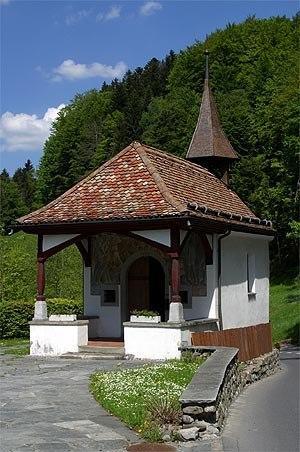
Une Schlachtkapelle est en Suisse la dénomination d'une chapelle commémorative des batailles de l'ancienne Confédération, comme celles de Morgarten, Sempach, Näfels, Etzel, Dornach et Gubel.
Cette liste présente les biens culturels d'importance nationale dans le canton de Schwytz. Cette liste correspond à l'édition 2009 de l'Inventaire Suisse des biens culturels d'importance nationale pour le canton de Schwytz. Il est trié par commune et inclus : 49 bâtiments séparés, 8 collections, 10 sites archéologiques et un cas particulier.